Valentin Pavlov

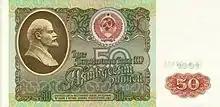
A new 50-ruble banknote issued in 1991 during the Pavlov reform.

The Soviet monetary reform of 1991, commonly referred to as the "Pavlov reform", was the last monetary reform prior to the dissolution of the Soviet Union, despite having made a speech 2 weeks before, saying there would be no such reforms. Initiated on 22 January 1991, it was intended to withdraw money from circulation for reallocation to the production of consumer goods, which were in short supply. In a speech, Pavlov stated that the reason for the withdrawal was the government's belief that money was being sent to the Soviet Union from abroad, fueling inflation. Although ridiculed by the Soviet press at the time, three years later the truth of Pavlov's statement was verified. Mikhail Gorbachev then signed a presidential decree ordering the Soviet financial system to stop accepting and exchanging banknotes issued in 1961. The directive also included 50-ruble and 100-ruble banknotes issued in 1991. On 23 January 1991, the government began restricting monthly bank deposit withdrawals to 500 rubles with the official explanation that this was to freeze the income of corrupt officials, capitalists and criminals.